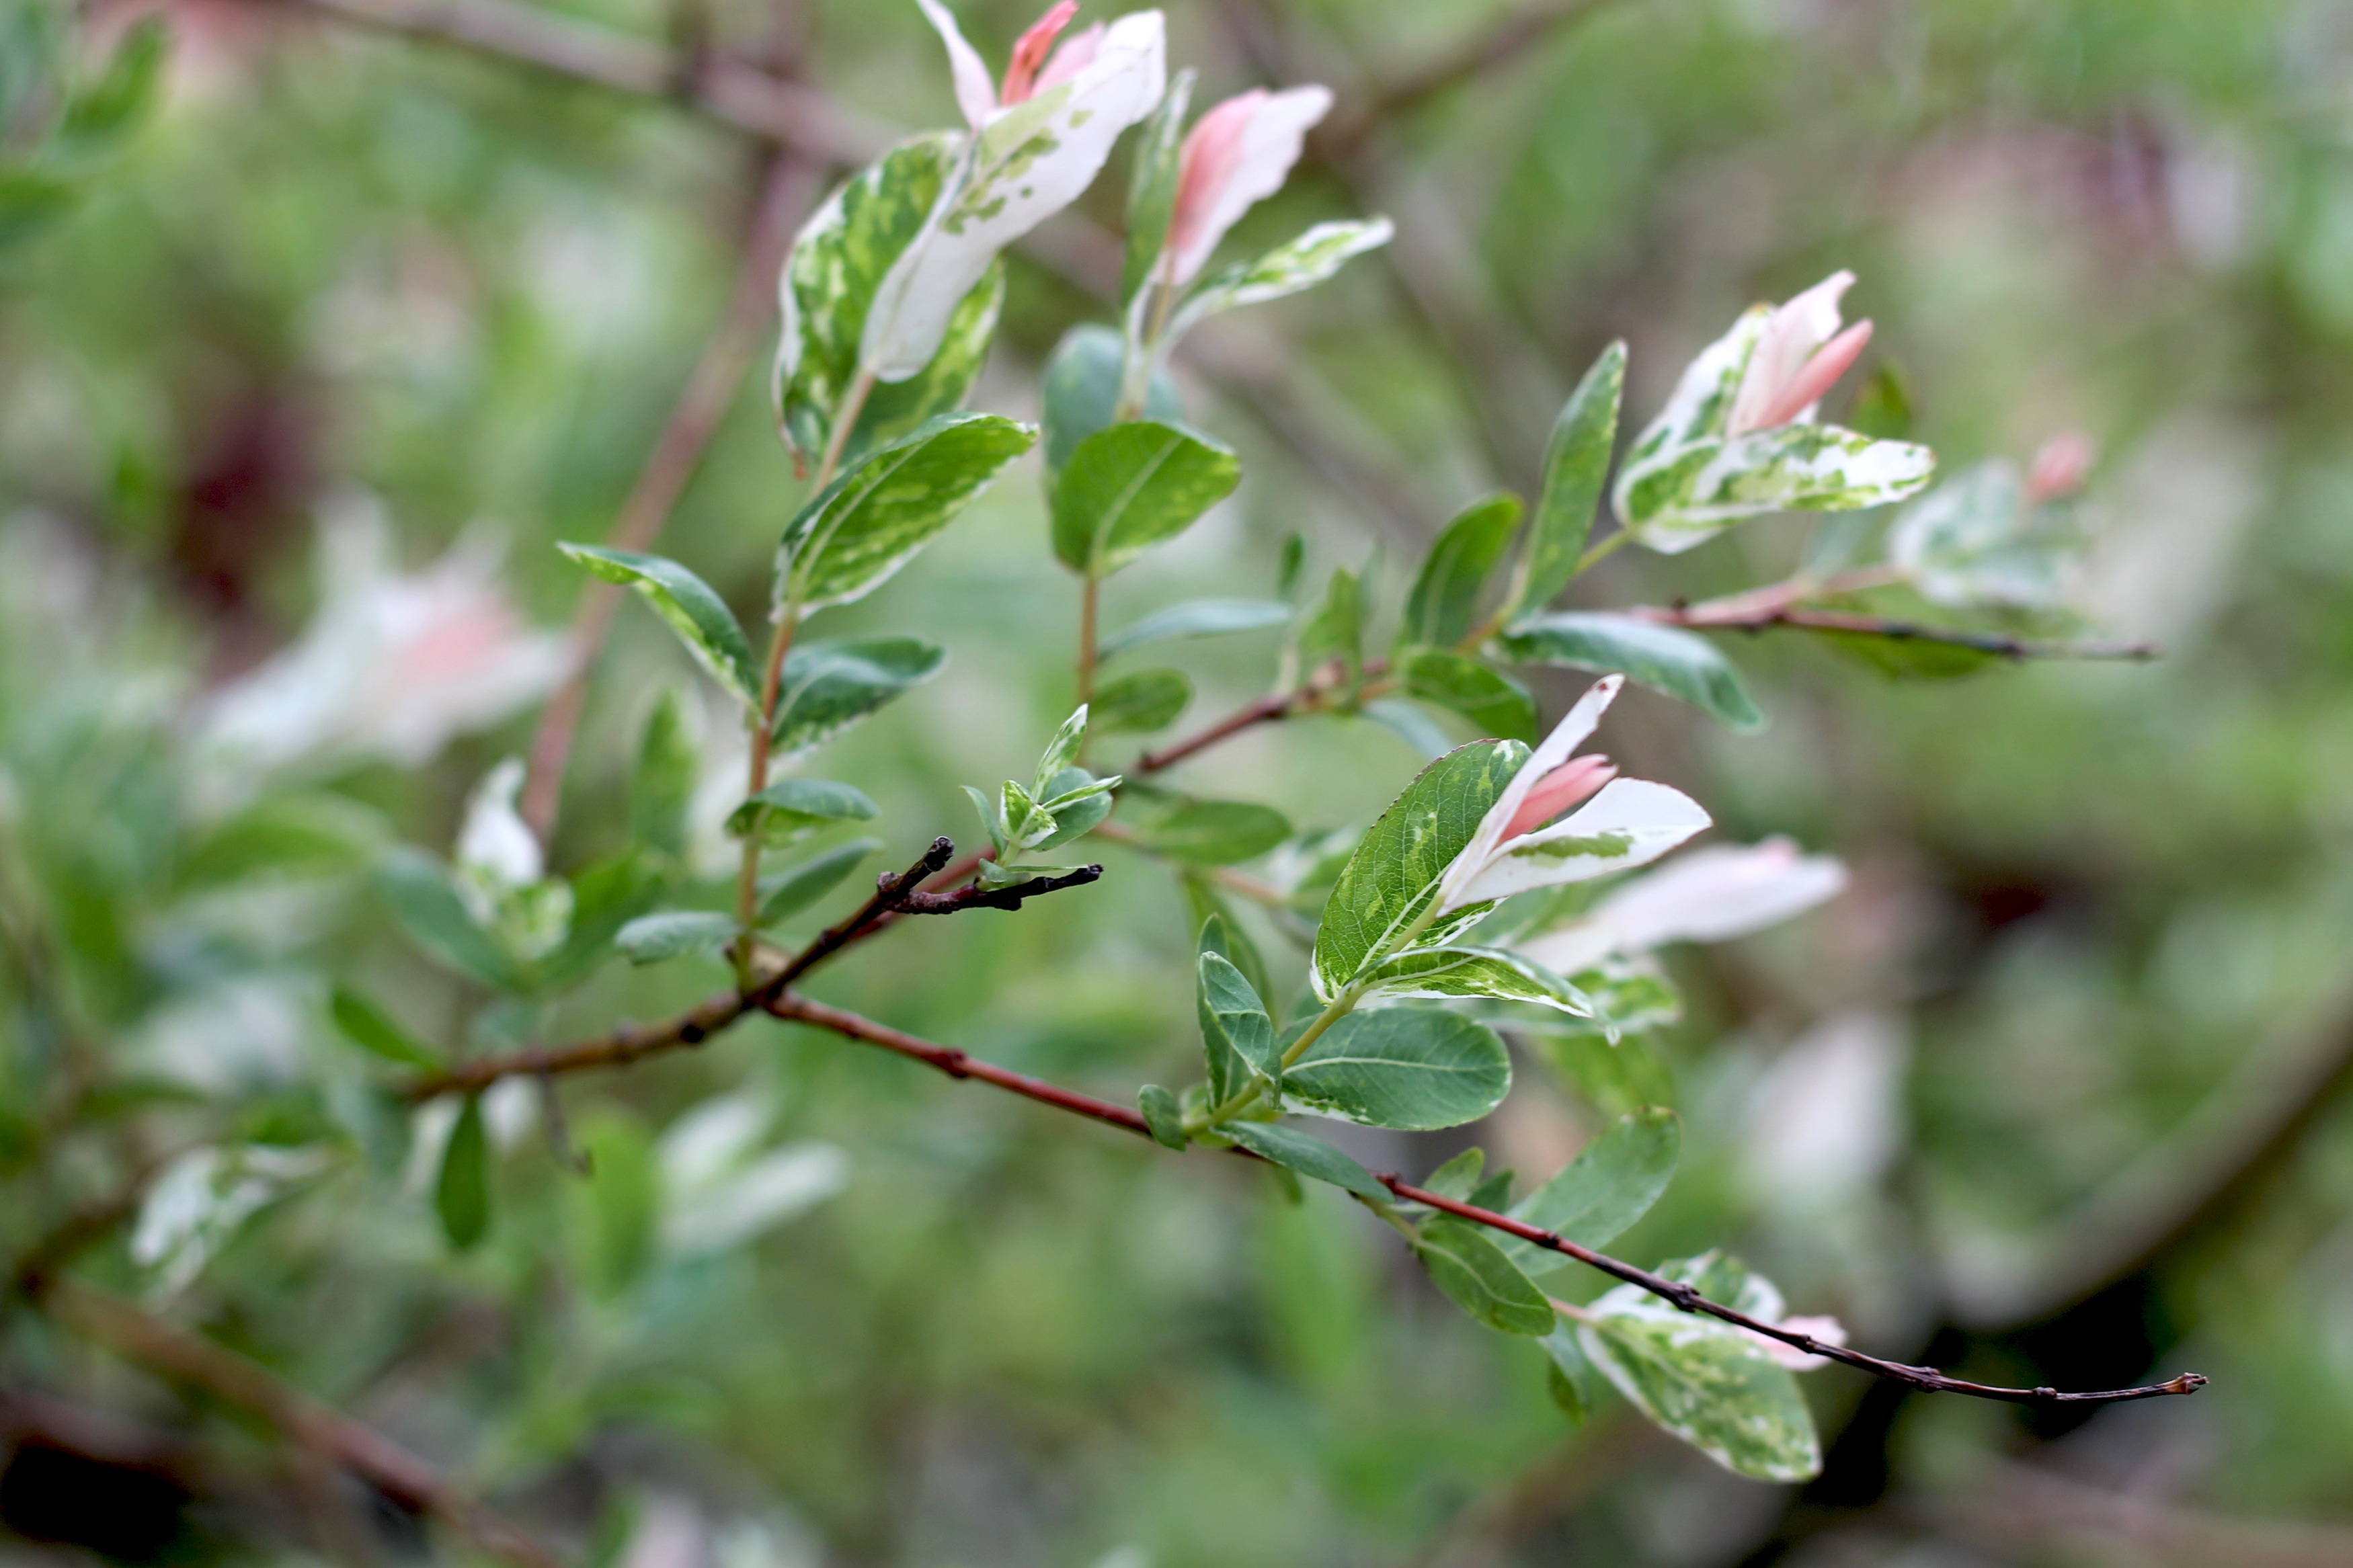
tree, branch, blossom, plant, leaf, flower, environment, foliage, herb, produce, natural, evergreen, botany, agriculture, garden, flora, botanical, wildflower, outdoors, vegetation, shrub, horticulture, organic, flowering plant, woody plant, land plant